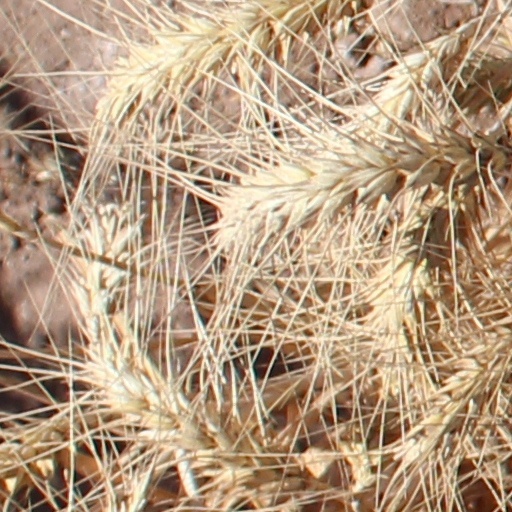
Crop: wheat